Broadway Pier, San Diego

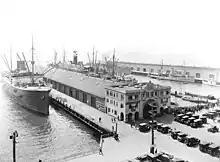
The Broadway Pier as it appeared in 1913. It has been remodeled at least twice since, in the 1970s and again in 2010.

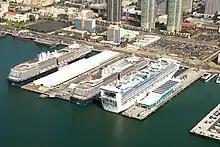
Broadway Pier (right of third cruise ship) as seen from the air in October 2012. The pier includes a cruise ship terminal added in 2010.

Broadway Pier is a pier in San Diego, California, located on San Diego Bay at the intersection of Broadway and North Harbor Drive. It houses one of San Diego's two cruise ship terminals.